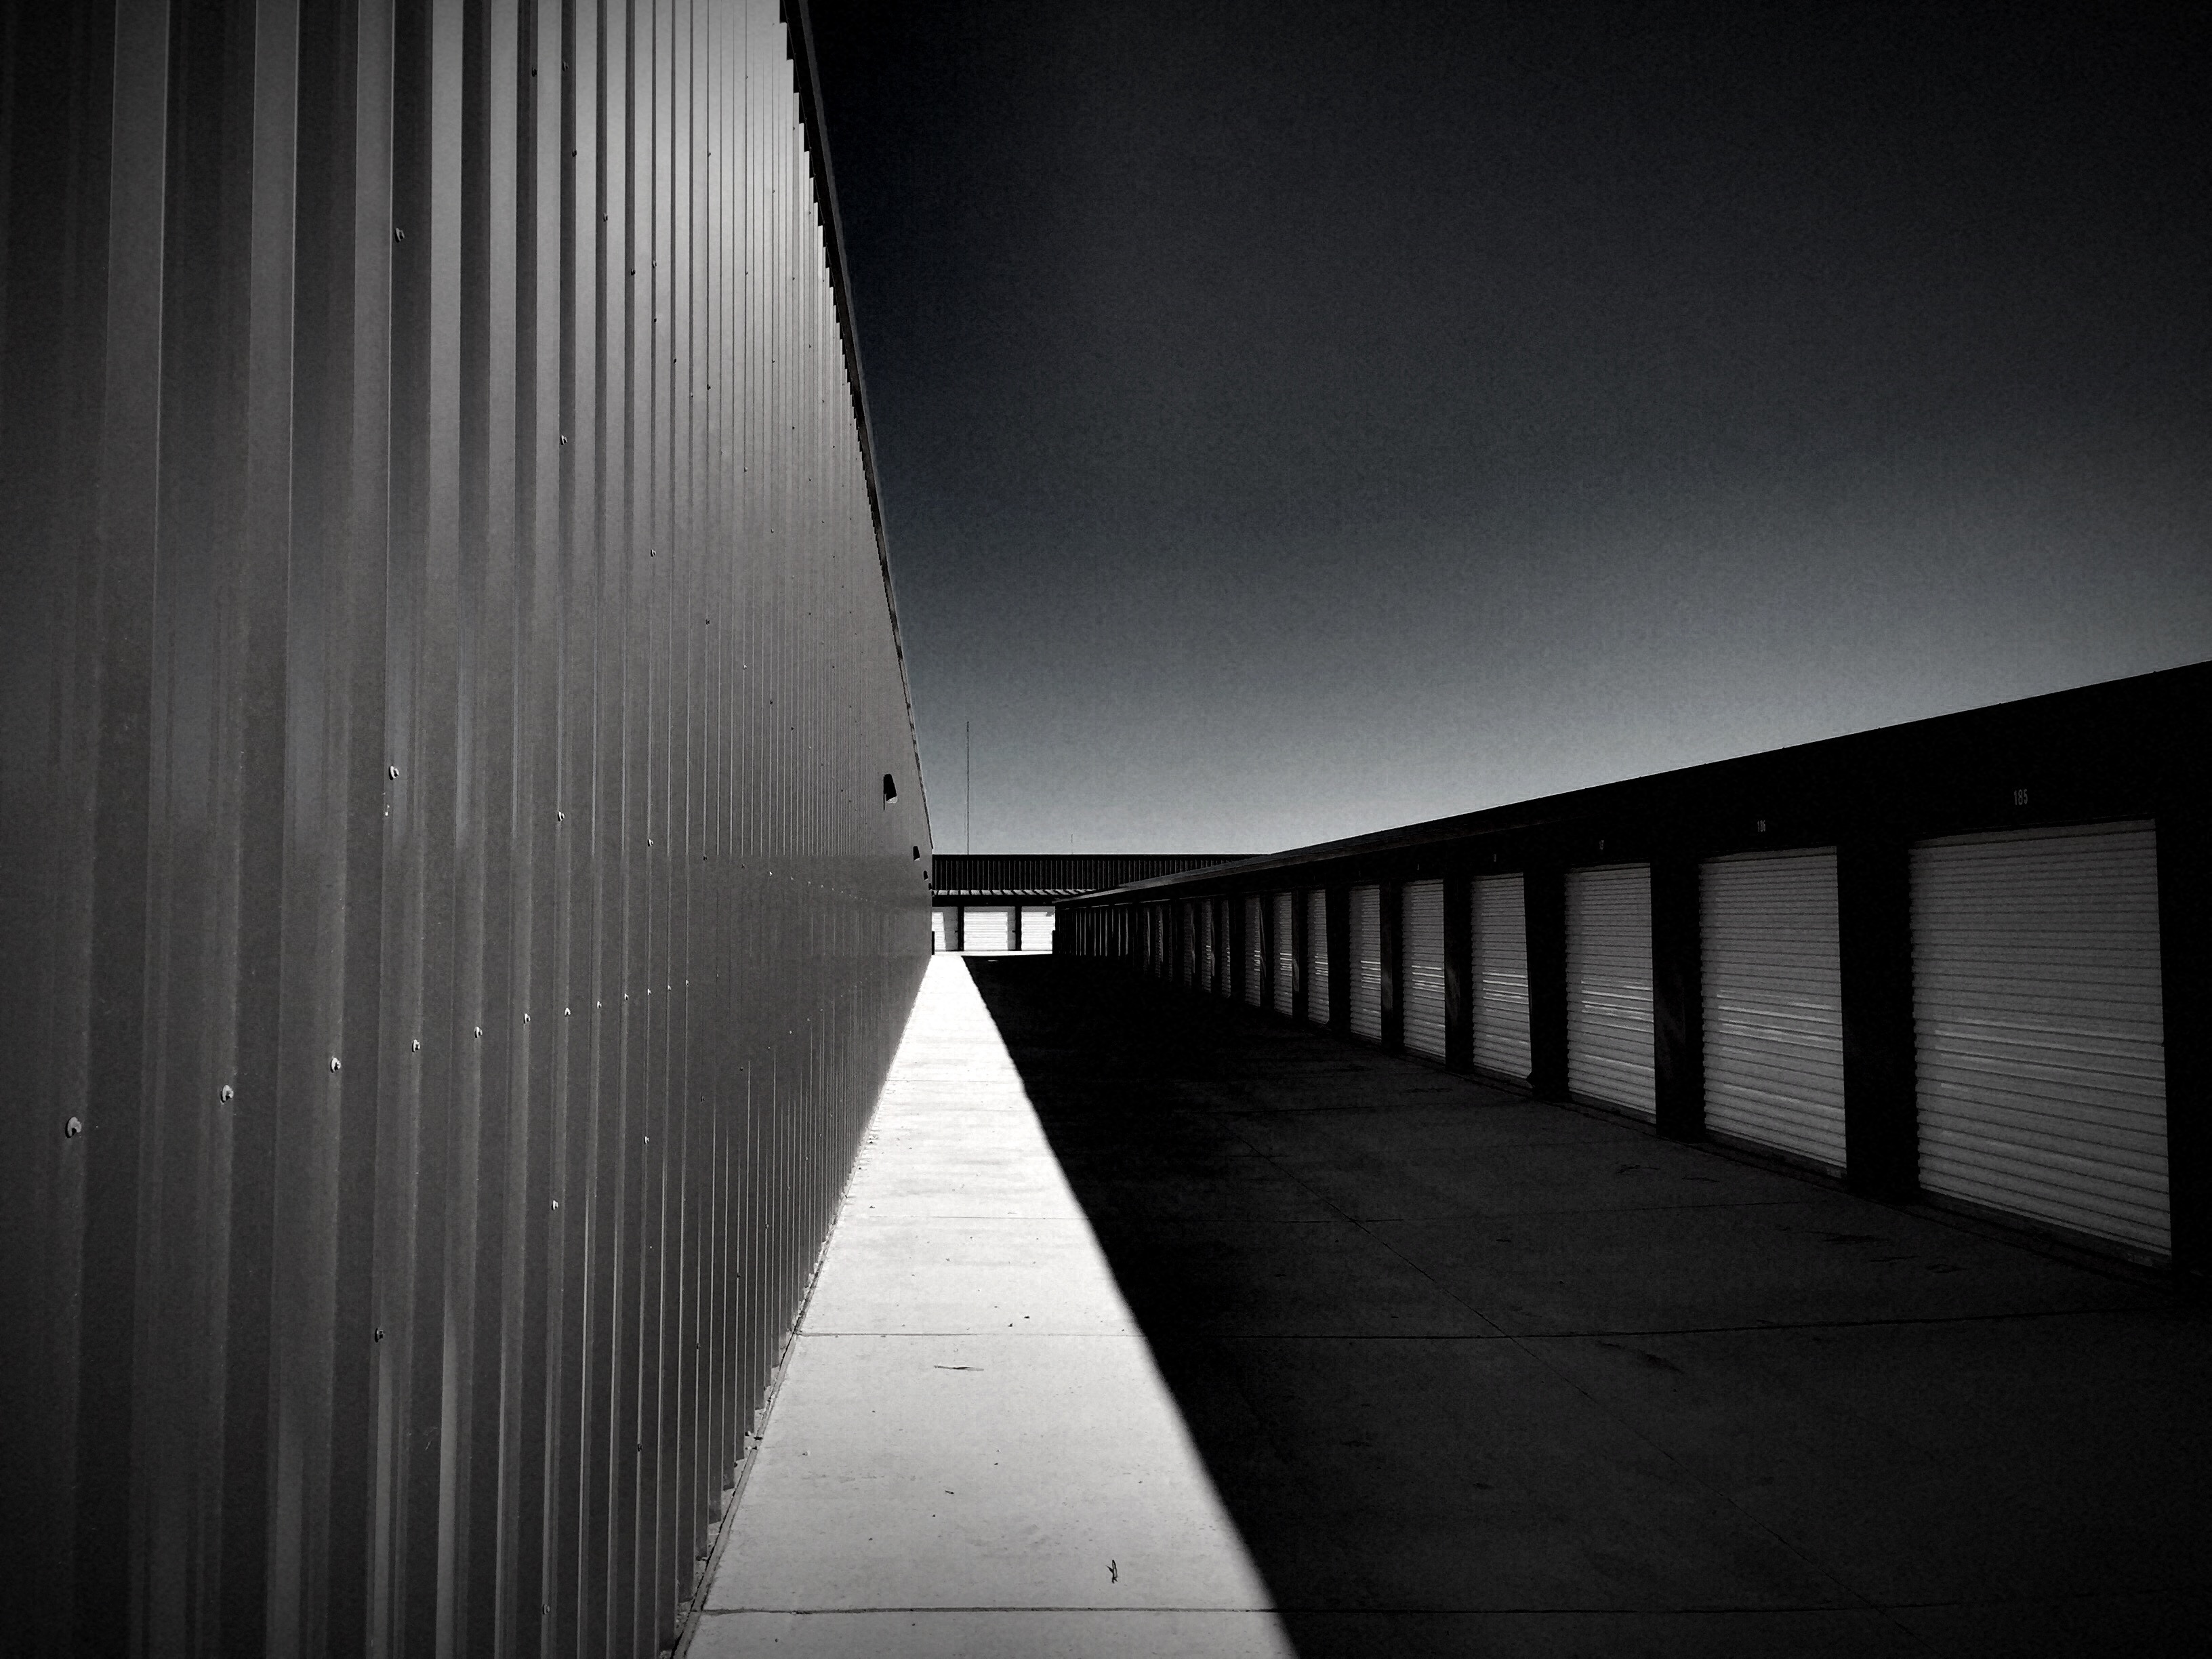
light, black and white, architecture, structure, white, night, sunlight, line, reflection, shadow, darkness, black, monochrome, symmetry, shape, monochrome photography